David Enrich

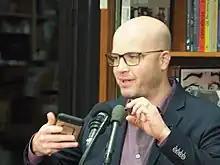

David Jules Enrich (born July 3, 1979) is an American journalist and non-fiction author. He is currently business investigations editor, formally financial editor at "The New York Times". He was previously financial enterprise editor at "The Wall Street Journal".